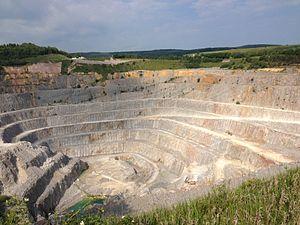
Hahnstätten est une municipalité et chef-lieu du Verbandsgemeinde Hahnstätten, dans l'arrondissement de Rhin-Lahn, en Rhénanie-Palatinat, dans l'ouest de l'Allemagne. Située sur les rives de la rivière Aar, Hahnstätten se situe à environ 10 km au sud de Limburg an der Lahn et à 35 km à l'est de Coblence.